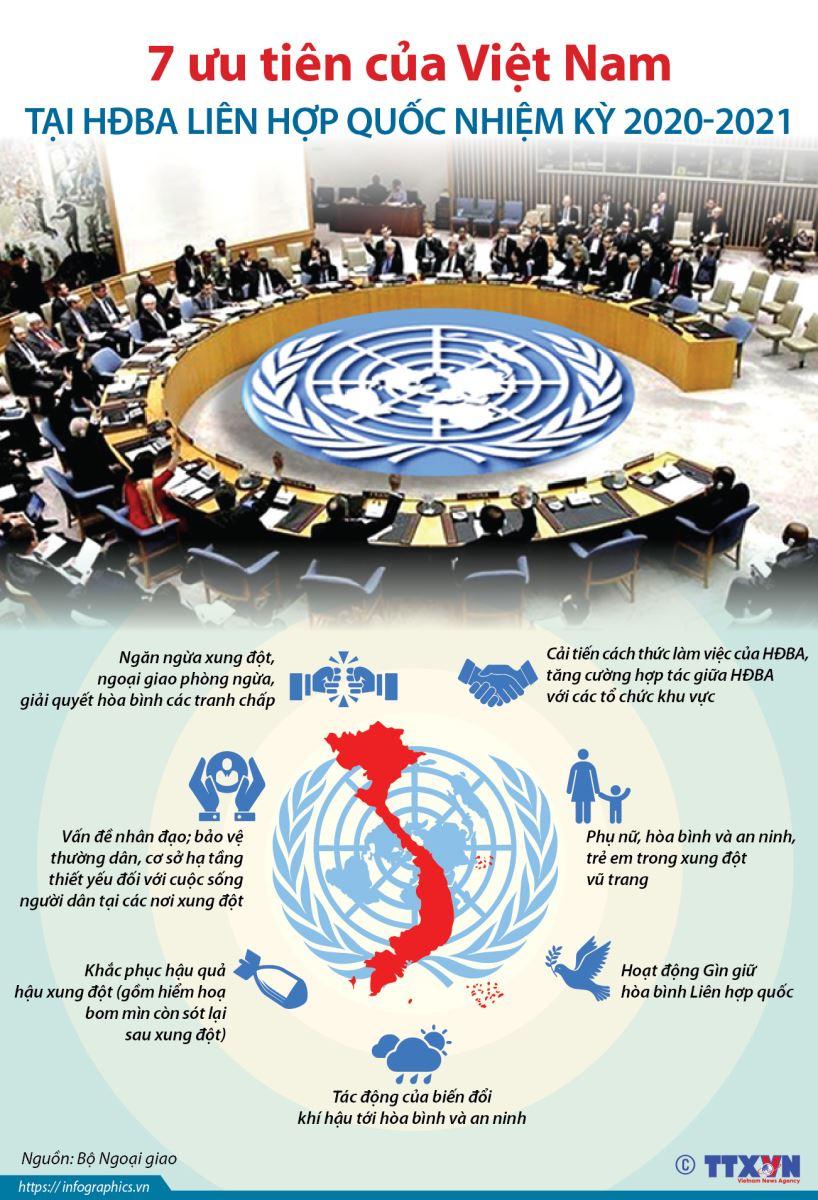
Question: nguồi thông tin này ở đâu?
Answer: từ bộ ngoại giao